Oliver Kuhn

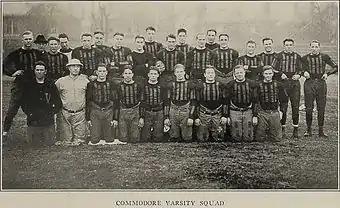
1922 team picture; Kuhn is at far right.

After the next game, a 20–10 Commodore victory against Texas at the Texas State Fair, Kuhn's running game and leadership were praised. In a 14–6 win against Tennessee, Kuhn caught a pass from Jess Neely for a touchdown. He returned a kick for against Kentucky, tackled by the last man before the end zone, but the half ended before the Commodores could score. The "Athens Banner" described the team's arrival for a game with Georgia: "The Commodores arrived here at one o'clock Friday afternoon, and were whisked directly to the Georgian Hotel. Curious hundreds of Bulldog supporters shuddered at the procession of Vandy giants as they strolled down the sidewalks, led by Huge Tot McCullough, with spry Froggy Miers and clever Doc Kuhn bringing up the rear." Kuhn dropped back, throwing Lynn Bomar a 40-plus-yard pass for Vanderbilt's second touchdown in its 12–0 victory over Georgia at Sanford Field.